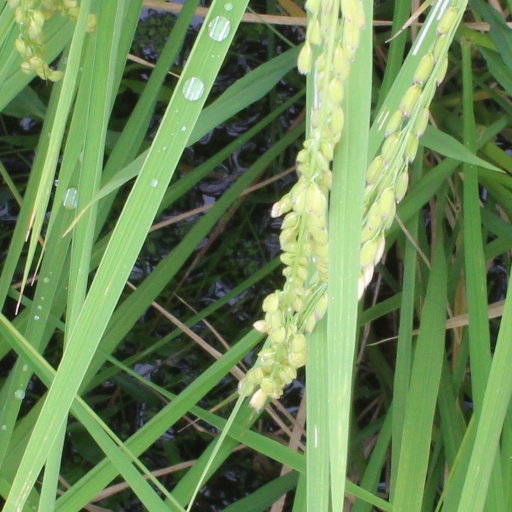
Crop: rice